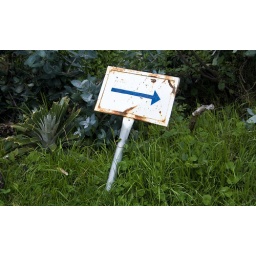
Quite often, there were no blue arrow signs where there should be, only the stakes in the ground.